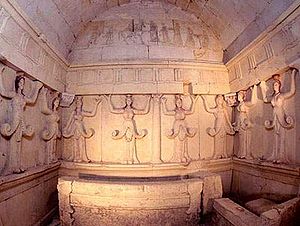
Thrakere
Sveshtari-gravens interiør.
Thrakere eller trakere var en gruppe indoeuropæiske stammer, som talte et thrakisk sprog – en knapt dokumenteret gren af den indoeuropæiske sprogfamilie. Disse folk bosatte sig på Balkan i de østlige, centrale og sydlige dele, samt i tilstødende dele af Europa.